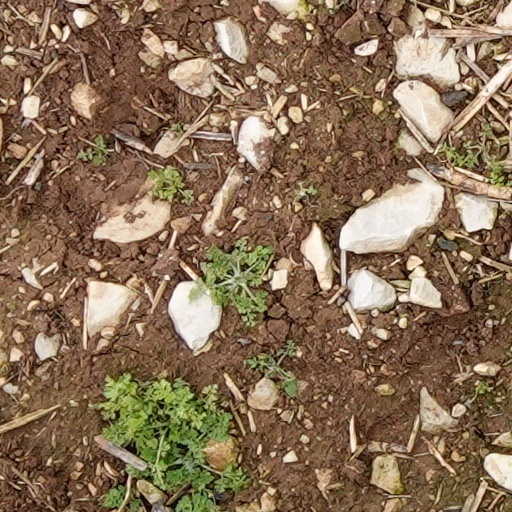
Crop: wheat